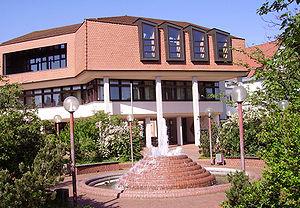
Mutterstadt est une municipalité allemande de l'arrondissement de Rhin-Palatinat, située dans le Land de Rhénanie-Palatinat, à environ 7 km au sud-ouest de Ludwigshafen. Elle compte environ 12 413 habitants.